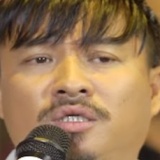
ca sĩ Quang Lập